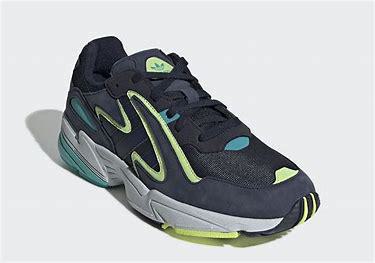
Brand: Adidas
Model: Yung 96 Chasm